History of Moscow

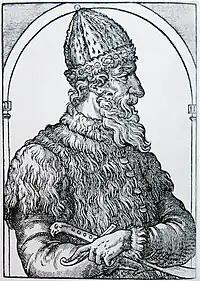
Ivan III

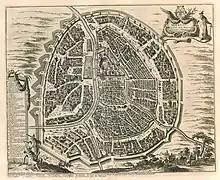
Map of Moscow by Adam Olearius in 1638

In 1462 Ivan III, known as Ivan the Great (1440–1505) became Grand Prince of Moscow (then part of the medieval Muscovy state). He began fighting the Tatars, enlarged the territory of Muscovy, and enriched his capital city. By 1500 it had a population of 100,000 and was one of the largest cities in the world. He conquered the far larger principality of Novgorod to the north, which had been allied to the hostile Lithuanians. By this conquest Ivan III enlarged his territory seven-fold, expanding from 430,000 to 2,800,000 square kilometers. He took control of the ancient "Novgorod Chronicle" and made it a propaganda vehicle for his regime.